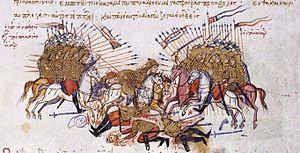
La strateia est utilisée dans le vocabulaire byzantin afin de définir le service militaire des citoyens de l'empire face à l'État dans les diverses régions thématiques introduit par l'empereur Héraclius durant son règne. Selon l'Oxford dictionnary of Byzantium, la strateia se traduit comme étant une milice formée de paysans œuvrant pour l'Empire, les citoyens recrutés par les gouverneurs de chacun des thèmes sont nommés les stratiotes.
Le tagma était l’unité tactique de l’armée byzantine ayant la taille d’un bataillon ou d’un régiment. Du VIIIᵉ au Xᵉ siècle, les tagmata constituèrent l'armée permanente de l’Empire byzantin par opposition aux thèmes, unités populaires et territoriales, mobilisables pour la défense des provinces. Quoique le terme « tagma » ait été utilisé depuis le IVᵉ siècle, c’est vraisemblablement Constantin V qui lui a donné son sens technique au milieu du VIIIᵉ siècle. Cette réforme qui mettait les tagmata directement sous l’autorité de l’empereur visait à créer une armée qui soit à la fois mobile et loyale à l’empereur, car non seulement les unités thématiques ne pouvaient être utilisées dans les guerres d’annexion au-delà des frontières, mais encore les commandants des unités thématiques cantonnées près de Constantinople avaient tenté à maintes reprises de renverser le pouvoir établi.
La bataille de Poson opposa en 863 les forces de l'Empire byzantin à une armée d'invasion arabe en Paphlagonie. L'armée byzantine était dirigée par Petronas, l'oncle de l'empereur Michel III, bien que les Arabes mentionnent la présence de Michel lors de la bataille. L'armée arabe était quant à elle dirigée par l'émir de Mélitène Omar al-Aqta.